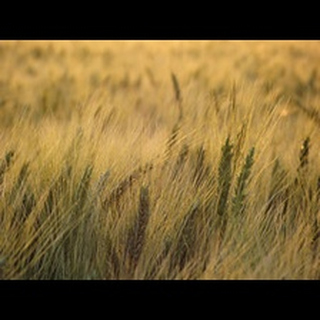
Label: wheat_blast